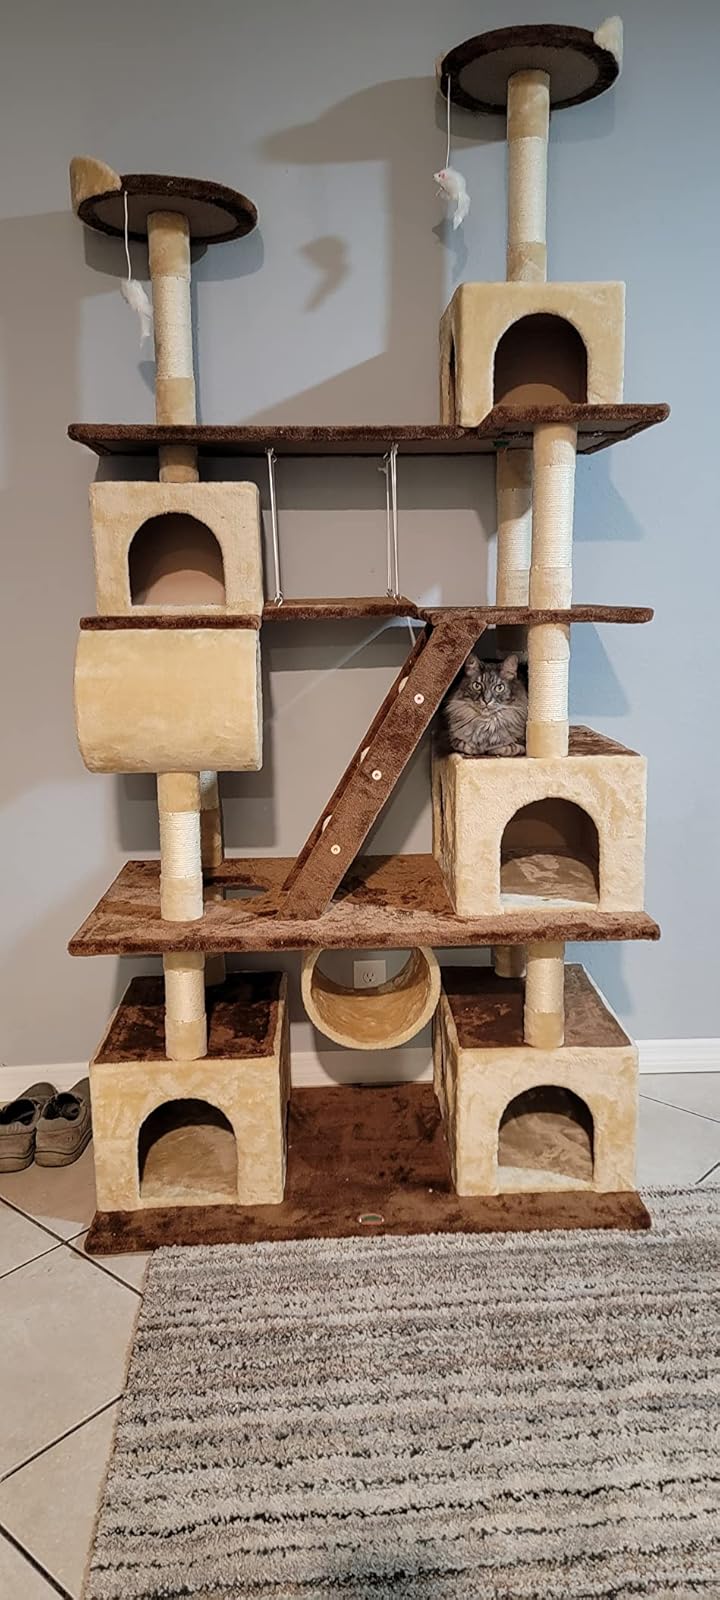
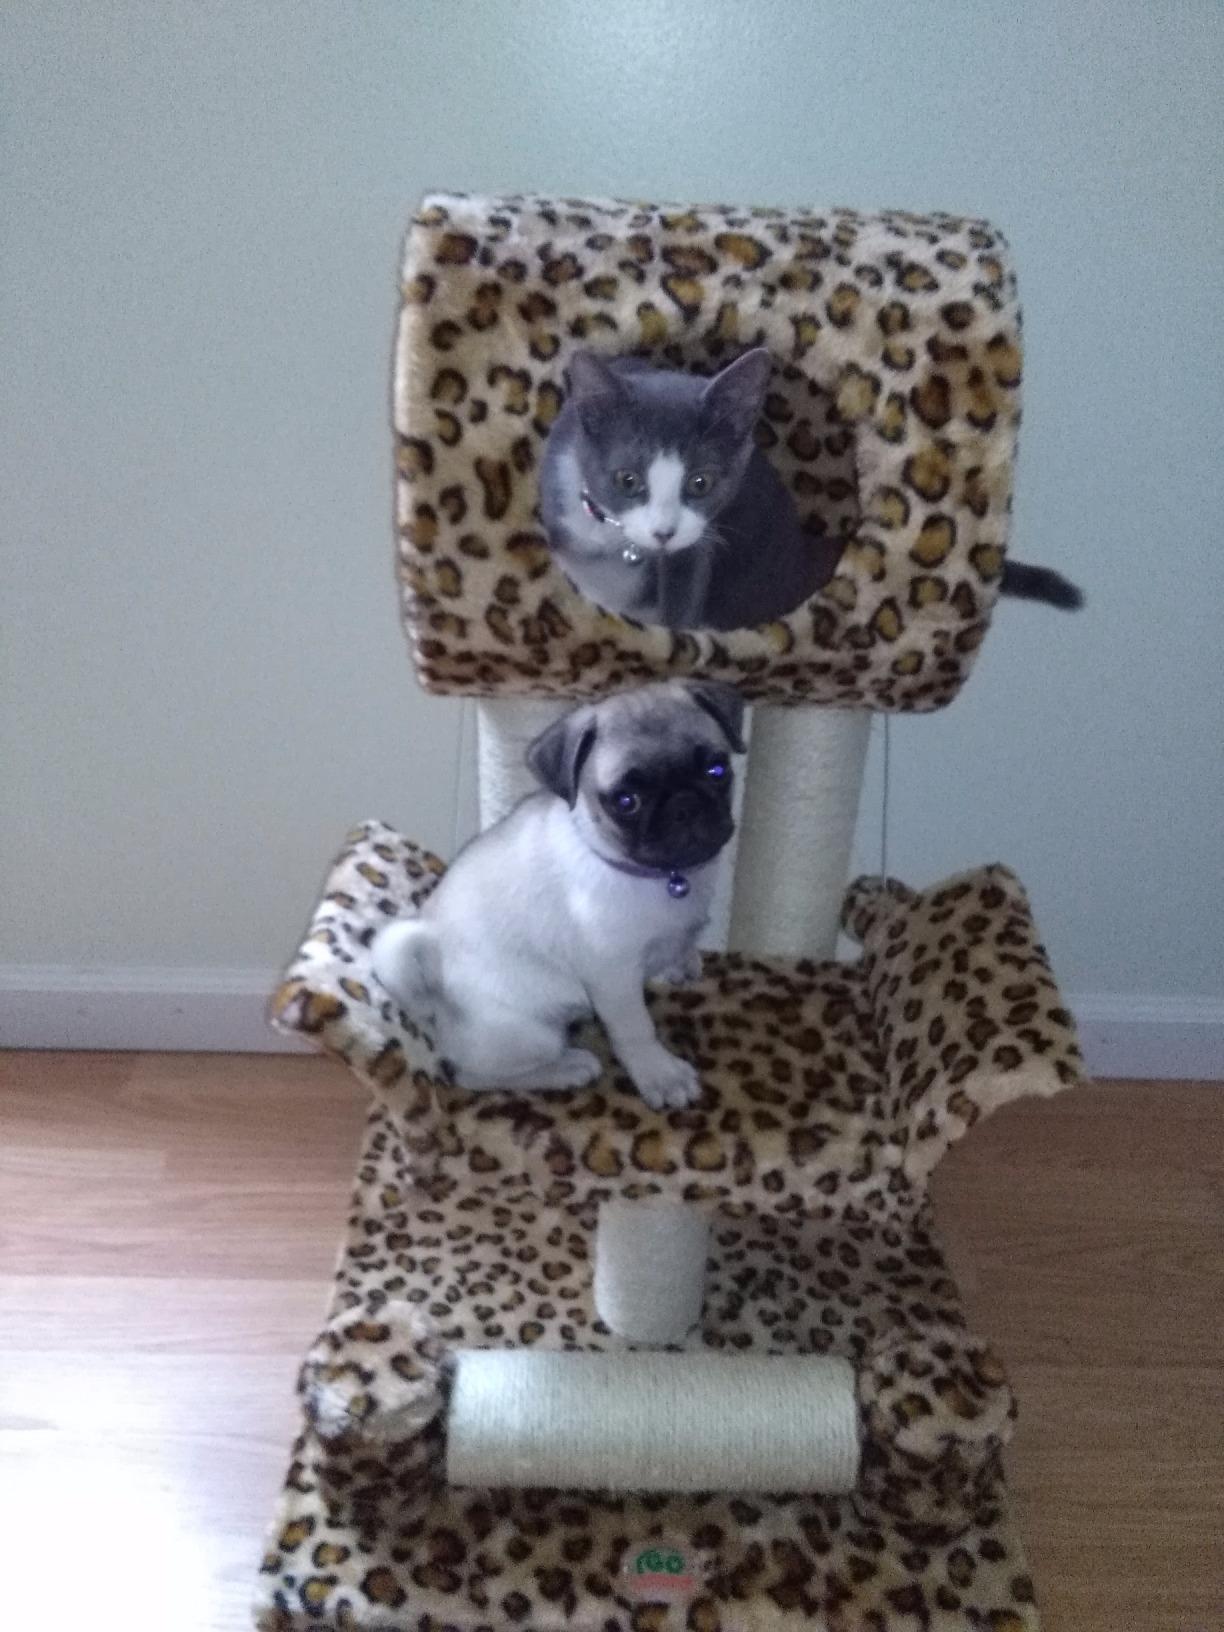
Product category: items_cat tree
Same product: no